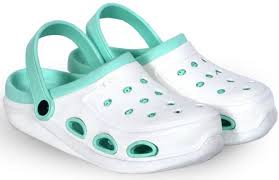
Label: Clog